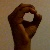
The image shows a hand gesture representing the letter 'O' in Indian Sign Language.